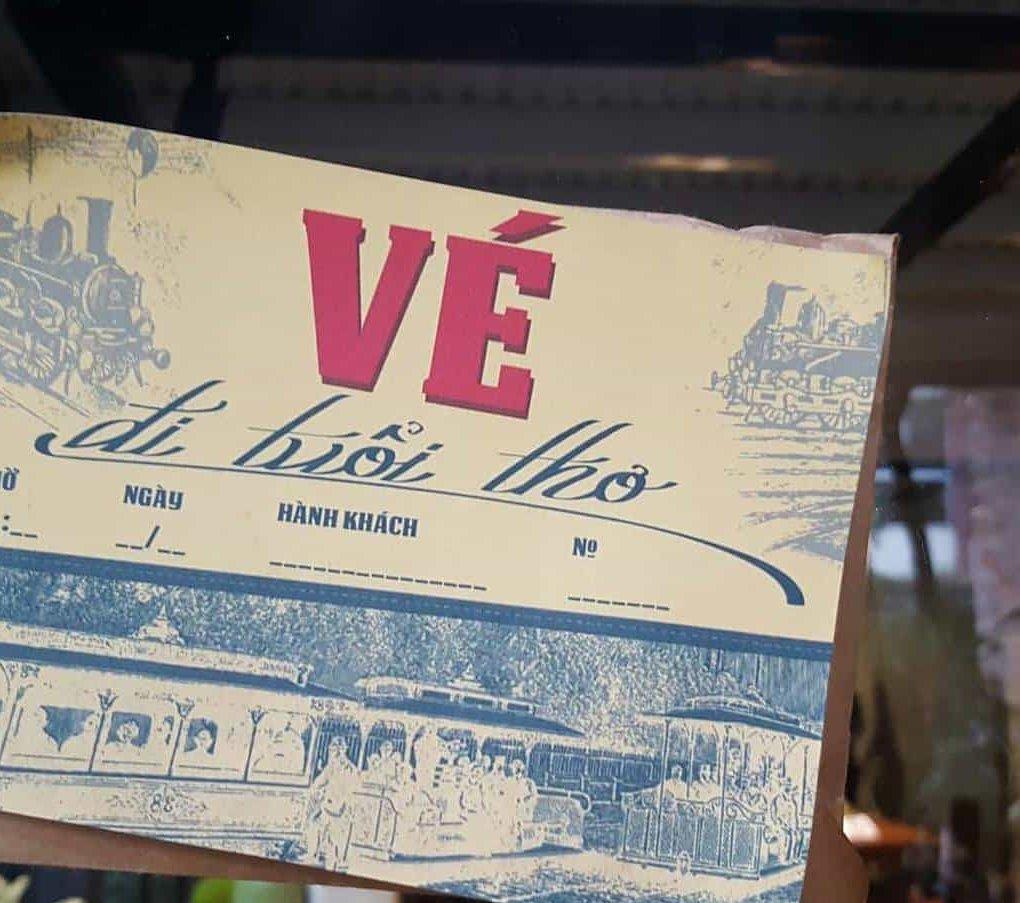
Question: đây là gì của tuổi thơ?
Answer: vé đi tuổi thơ